The Quaint and Curious Quest of Johnny Longfoot

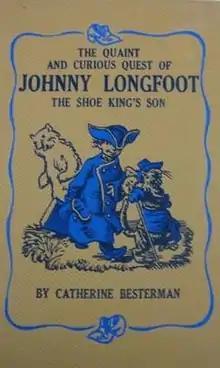
Front cover

The Quaint and Curious Quest of Johnny Longfoot is a children's comic fantasy novel by Catherine Besterman. Based on a Polish folktale, it tells the story of a shoe king's son who outwits guard dogs and a bear and is sent on a quest for gold and seven-league boots by a cat. The novel, illustrated by Warren Chappell, was first published in 1947 and was a Newbery Honor recipient in 1948.